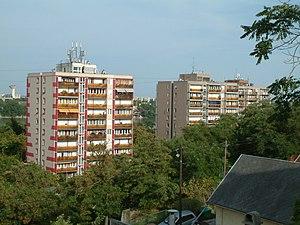
Budafok est un quartier de Budapest situé dans les 22ᵉ arrondissement de Budapest.